René Prêtre

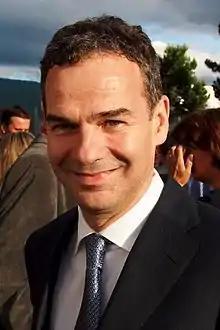
Prêtre in 2012

René Prêtre (born 1957) is a Swiss pediatric heart surgeon at the University Hospital of Lausanne. He has performed thousands of surgeries on children's hearts.